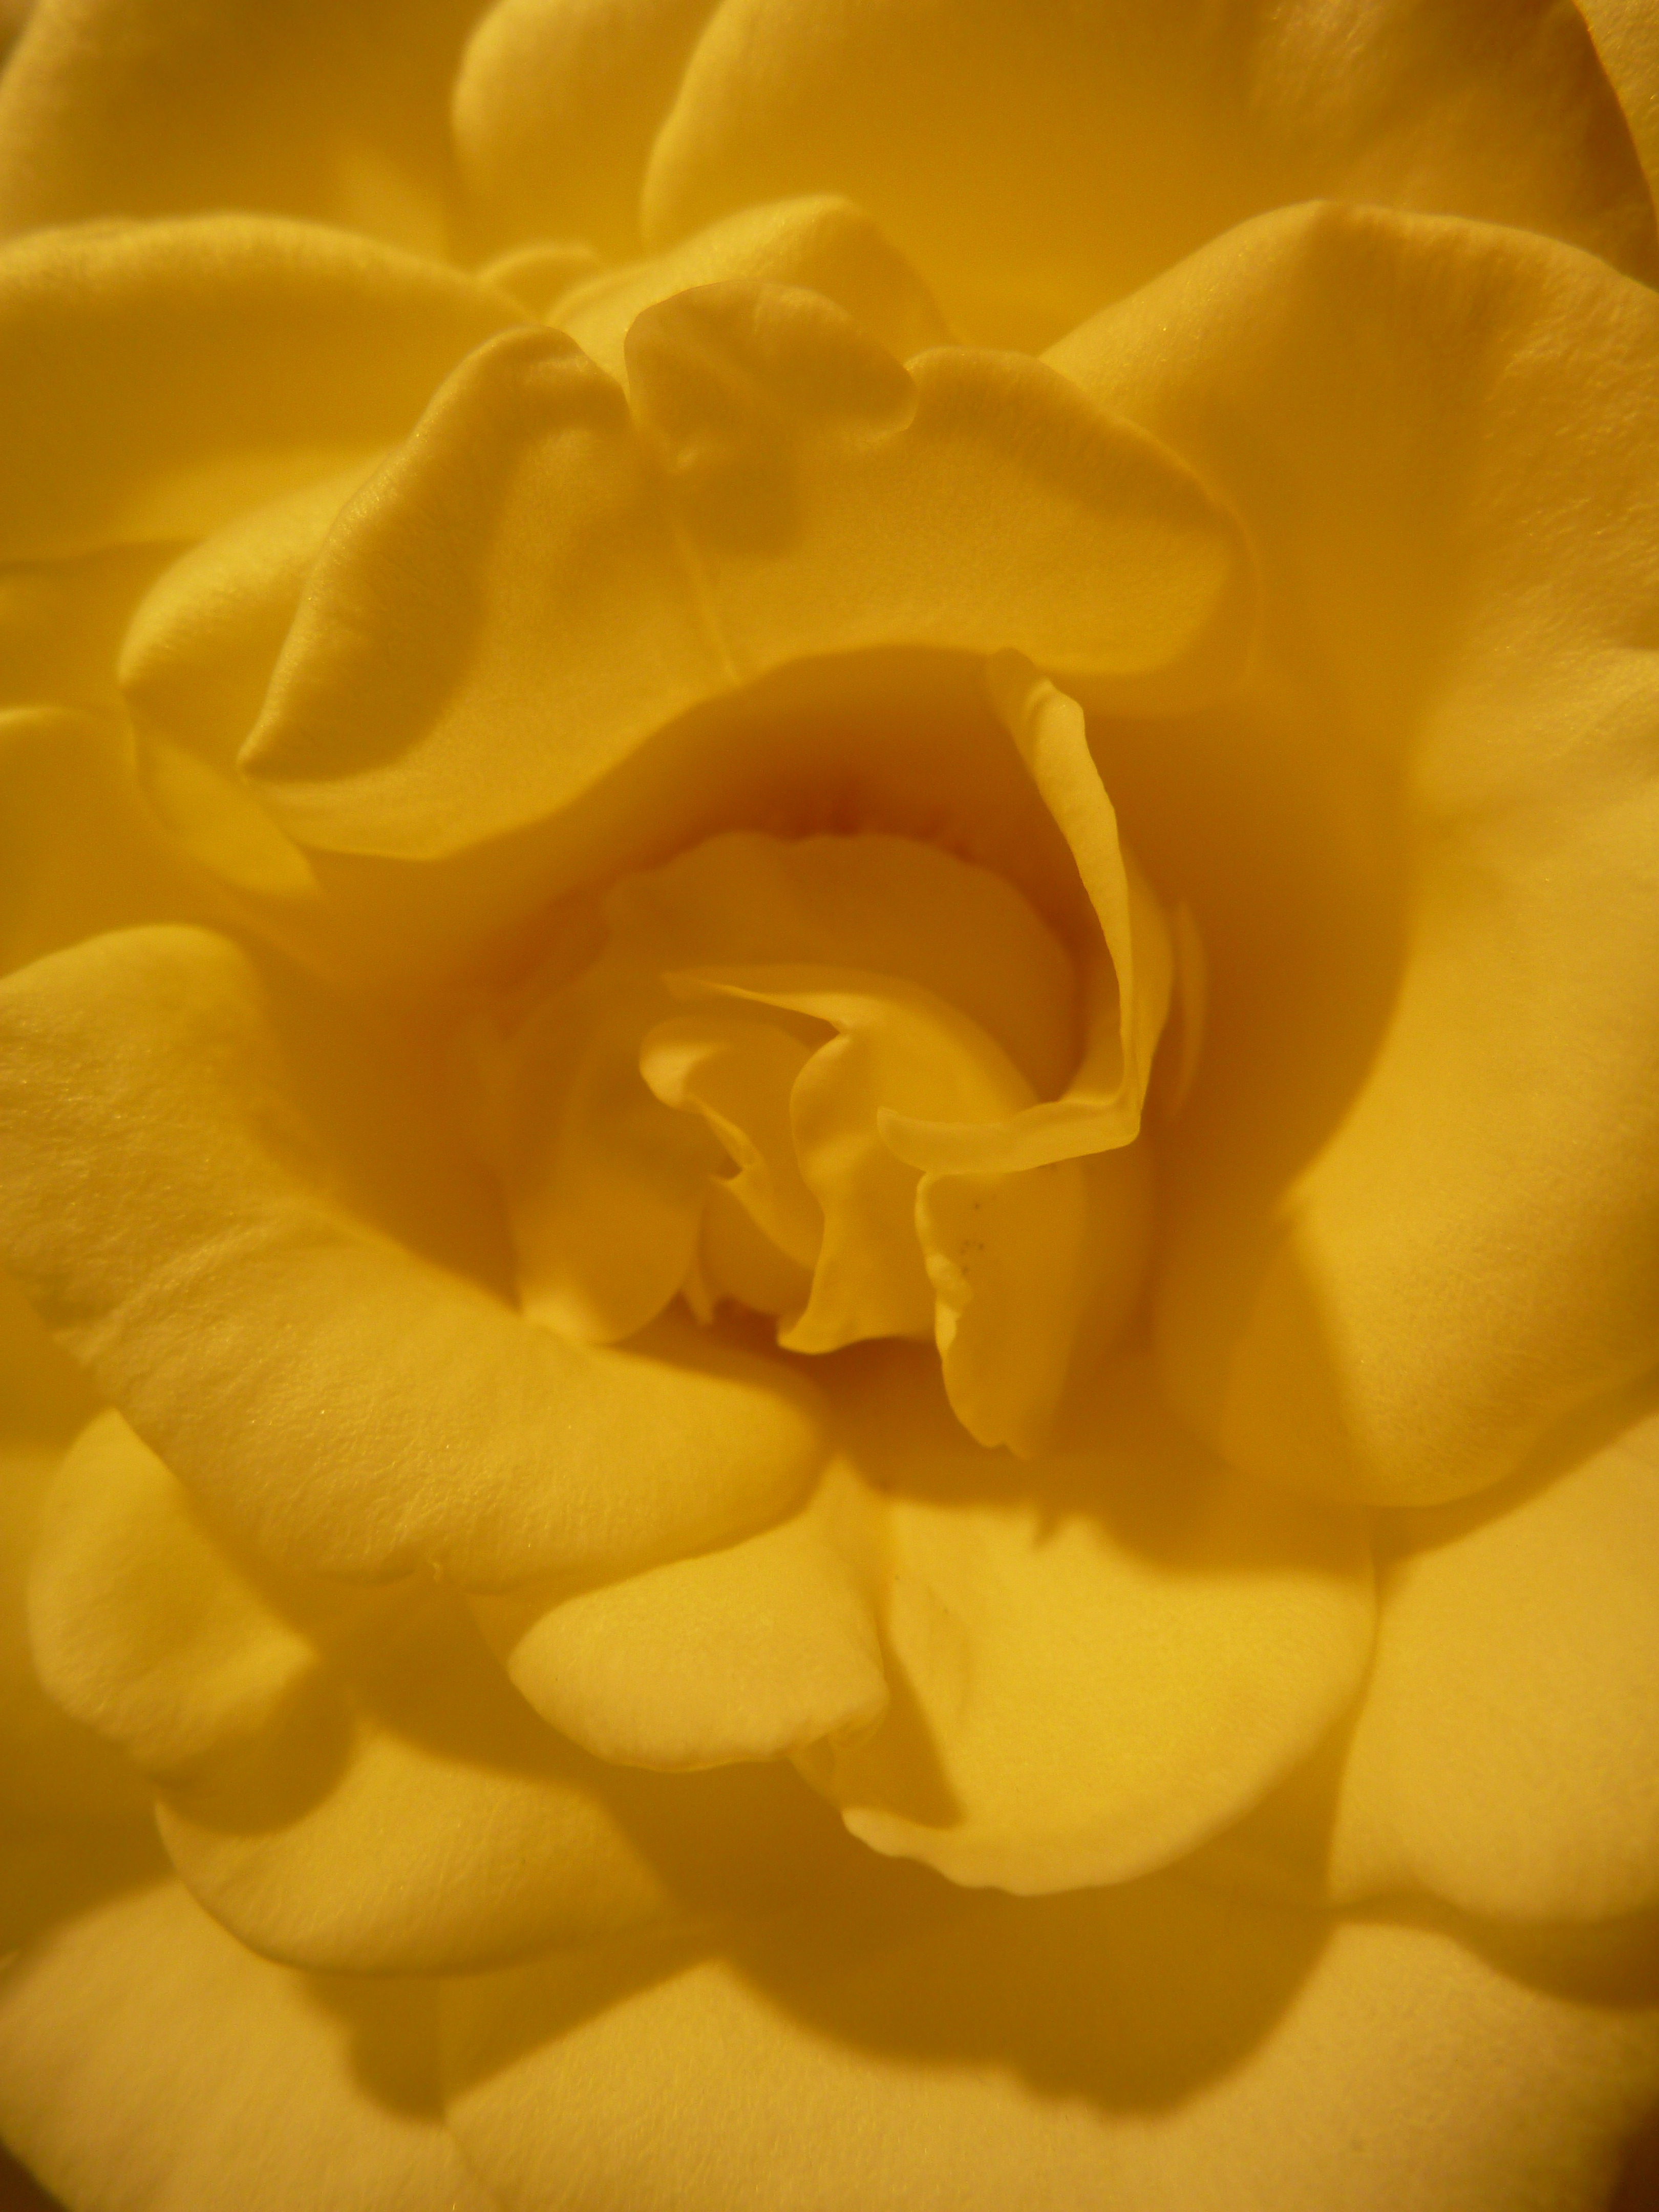
blossom, plant, flower, petal, floral, rose, yellow, flora, close up, petals, macro photography, flowering plant, garden roses, rose family, land plant, austrian briar